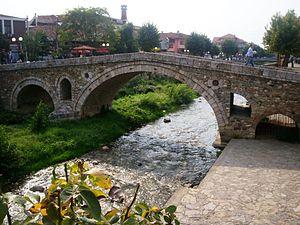
Cet article propose une liste des monuments culturels du Kosovo. Elle intègre des monuments inscrits dans les registres de l'Institut pour la protection du patrimoine de la République de Serbie et sur la liste de l'Académie serbe des sciences et des arts, en tant que le Kosovo est encore considéré comme une province autonome par la Serbie et une partie de la communauté internationale ; parallèlement le Kosovo, qui a proclamé son indépendance en 2008, a établi une liste provisoire de monuments culturels.
Prizren en albanais et Prizren en serbe latin est une ville et une commune du Kosovo. Elles font partie du district de Prizren. En 1991, la commune/municipalité comptait 175 413 habitants, dont une majorité relative d'Albanais. En 2009, la population de la commune/municipalité était estimée par l'OSCE à 240 000 habitants. Selon le recensement kosovar de 2011, la commune compte 178 112 habitants.